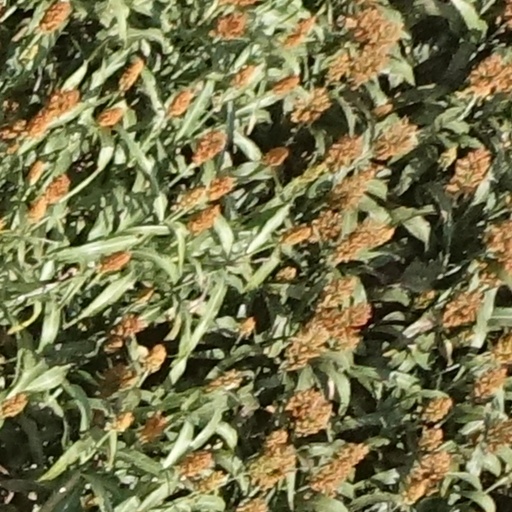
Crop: sorghum